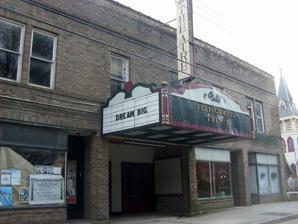
Building: Maxbilt Theatre
Country: United States of America
Year built: 1929
United States historic place Maxbilt Theatre U.S. National Register of Historic Places Maxbilt Theatre, April 2009 Show map of New York Show map of the United States Location 932 Main St., Fleischmanns, New York Coordinates 42°09′22″N 74°31′58″W / 42.15611°N 74.53278°W / 42.15611; -74.53278 Area Less than 1 acre (0.40 ha) Built 1929 ( 1929 ) NRHP reference No. 14001019 Added to NRHP December 10, 2014 Maxbilt Theatre is a historic theater located at Fleischmanns , Delaware County, New York . It was built in 1929, and is a two-story, brick, concrete block, and stucco building.  It measures 65 feet wide and 185 feet deep, and consists of three sections: a five-bay by three-bay main block, (housing the lobby, storefronts, projector rooms and apartments above), a large auditorium (housing the theater), and a one-story, rectangular concrete block rear section.  It is an intact example of a small regional theater built during the heyday of the Catskills resort era. It was added to the National Register of Historic Places in 2014. References